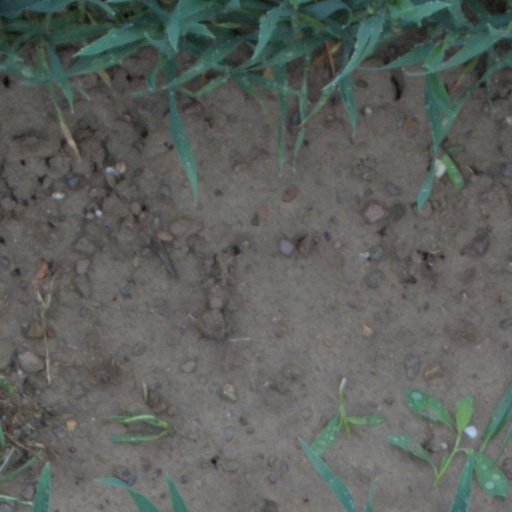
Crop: wheat